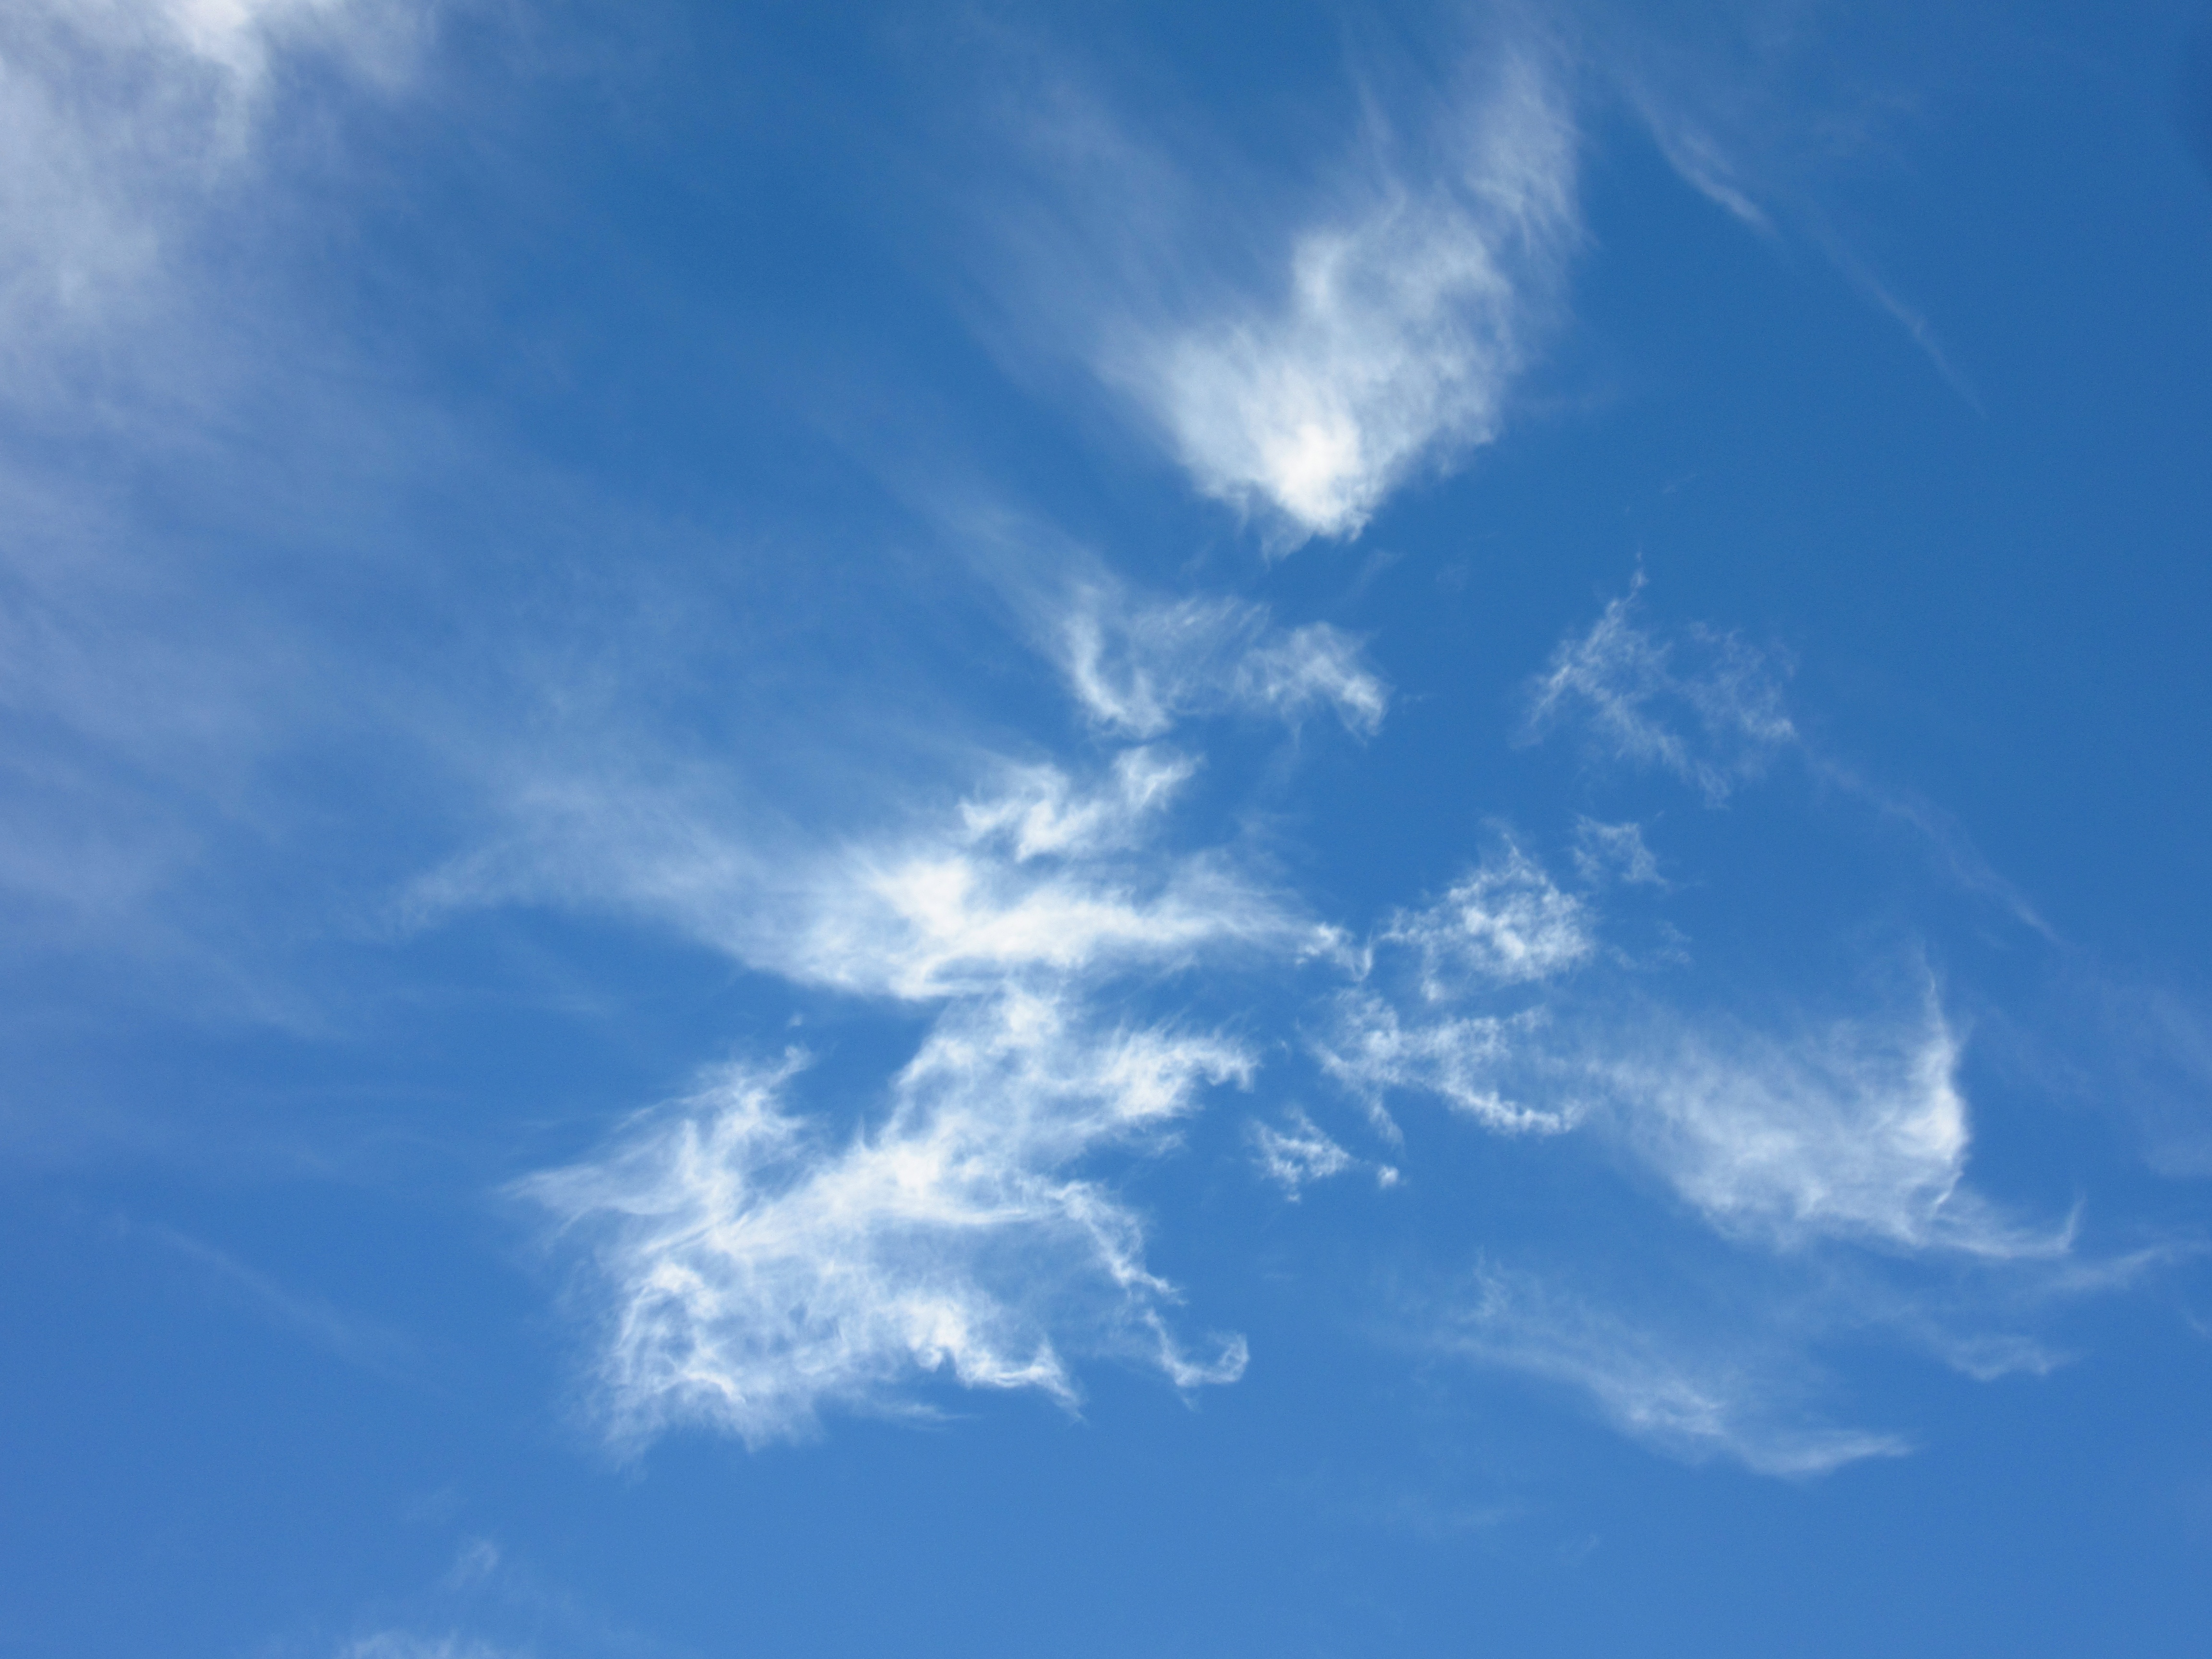
cloud, sky, sunlight, atmosphere, daytime, pattern, cumulus, blue, clouds, background, cirrus, eddy, filaments, meteorological phenomenon, cirrus intortus, atmosphere of earth